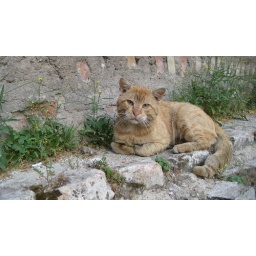
Taken somewhere near the fish market at the north end of the Galata Bridge, Istanbul.